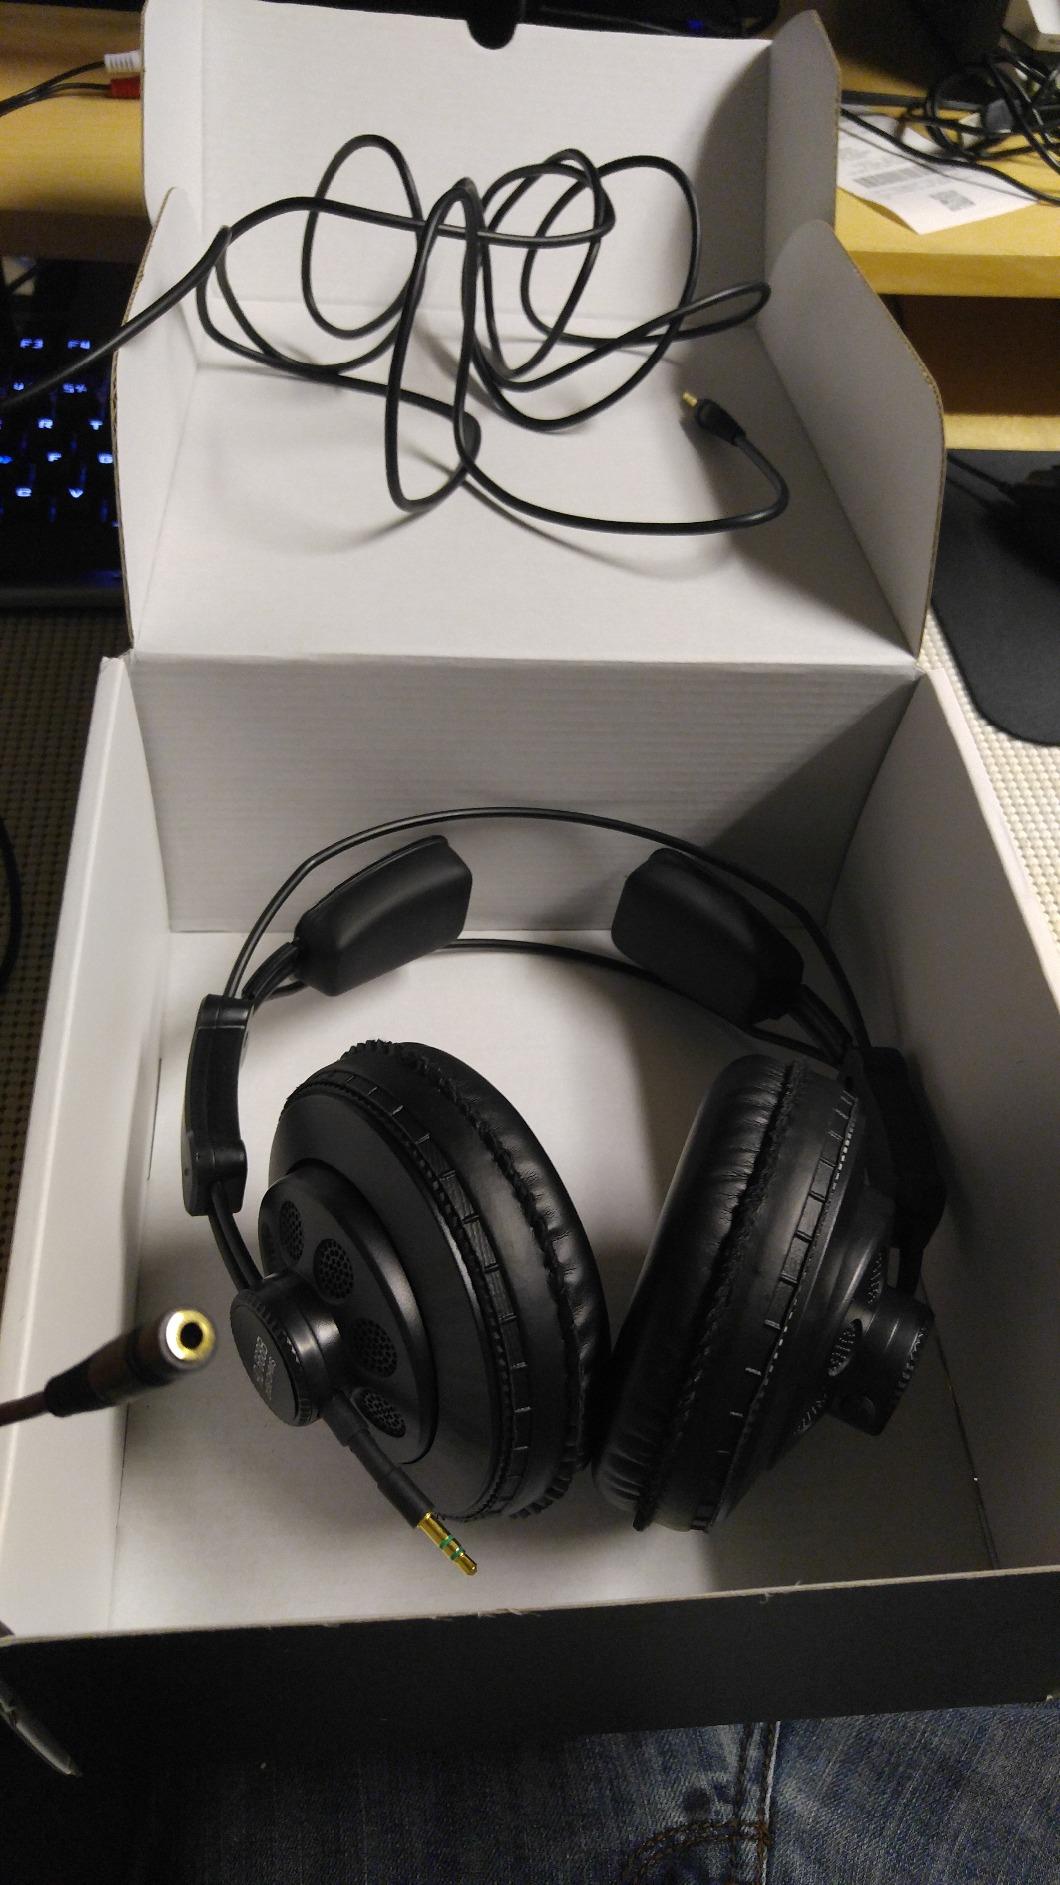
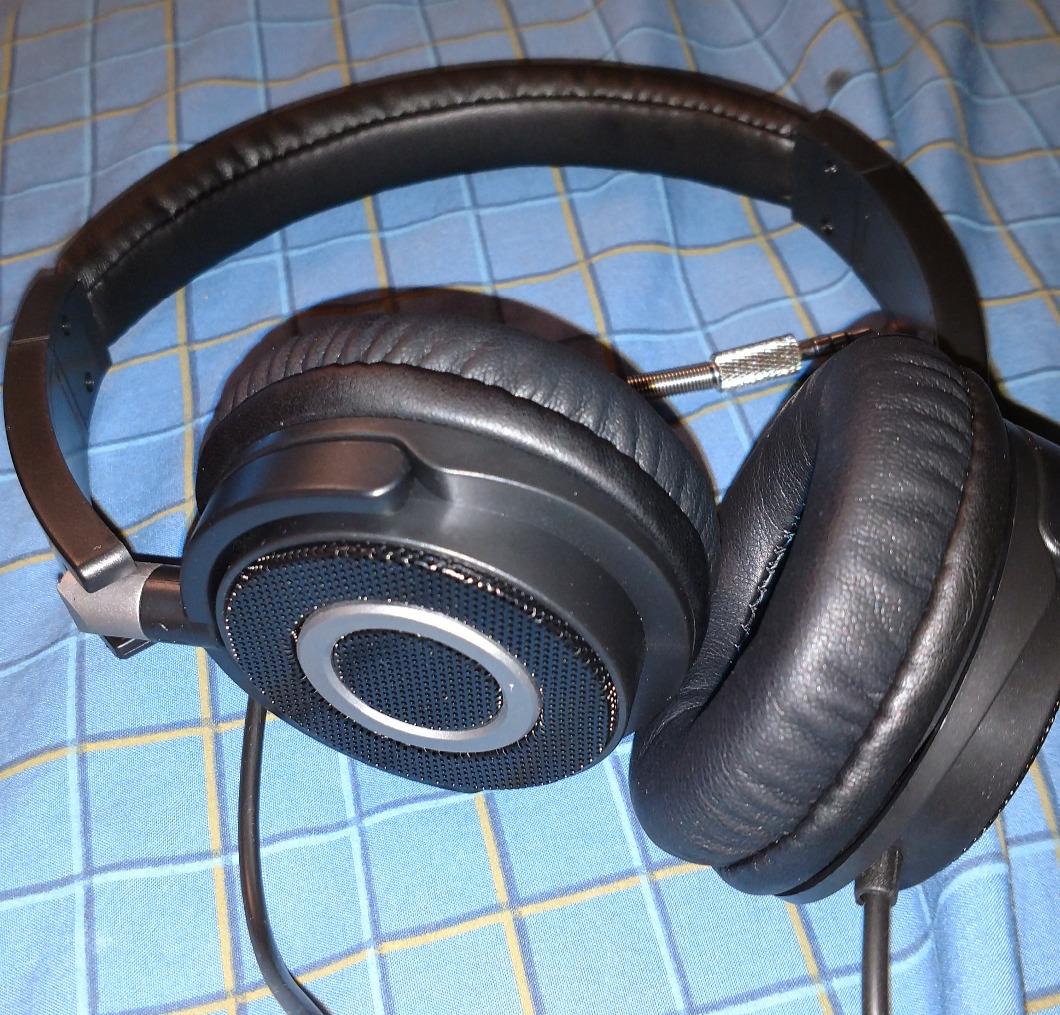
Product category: headphones
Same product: no